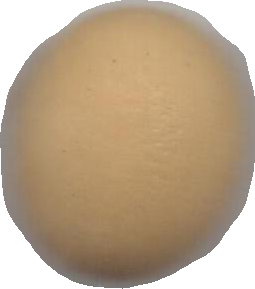
Variety: Dega